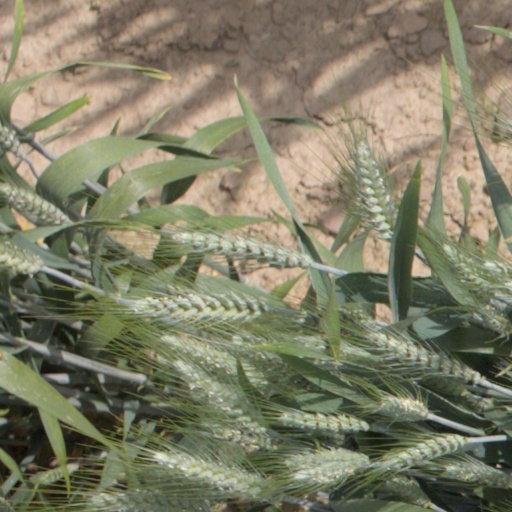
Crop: wheat